Poá

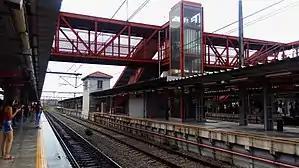
Calmon Viana Train station

Poá is one of eleven municipalities considered spa towns (Estancia Hidromineral) by the state of São Paulo, fulfilling certain prerequisites set by state law. This status ensures that these municipalities more money from the state to promote regional tourism and beyond that the city acquired the right to add the title "Estancia Hidromineral" to its name, a term which is designated by both the municipal expedient as the official state references. Poá's economy is mainly service-focused, since the installation of polluting industries has been banned since 1970, the year it became a spa town. Territory-wise, is one of the smallest municipalities in the state of São Paulo (only bigger than Aguas de São Pedro and São Caetano do Sul).